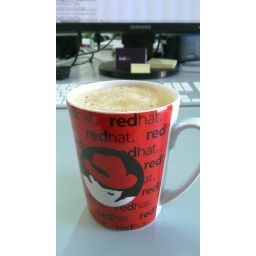
Nescafe in red hat cup